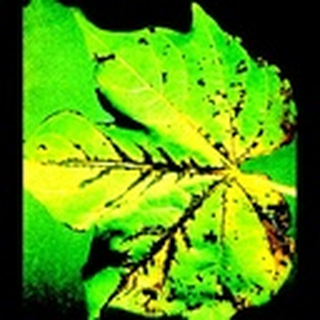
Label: cotton_bacterial_blight